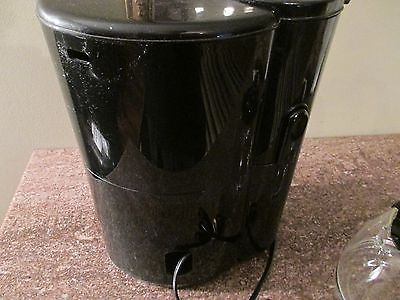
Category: coffee maker